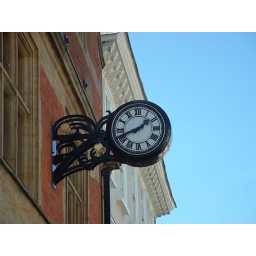
A clock over the street of a small village branch of the bank.